Describe the emotion expressed in this image:  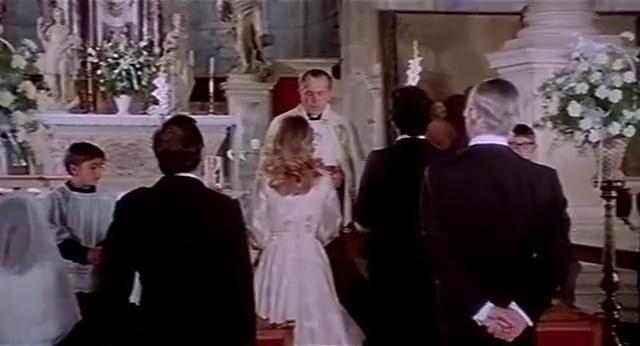
This person displays Fear, valence and arousal with high intensity.